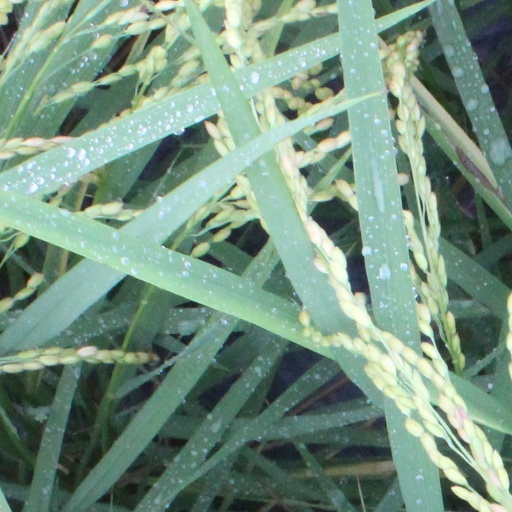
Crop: rice